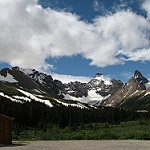
Label: mountain